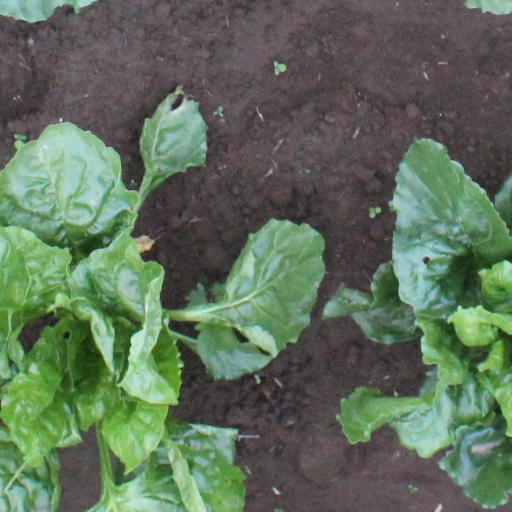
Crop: sugar beet